Gabriel de Solages

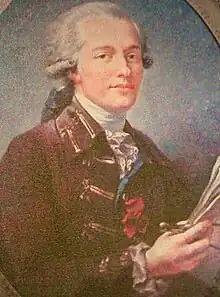
Portrait of Gabriel de Solages from the Musée du verre, Carmaux

Gabriel de Solages (19 August 1711 – 28 July 1799) was a French soldier and industrialist. After serving in Italy, Germany and Bohemia he began exploiting coal mines on the family property near Carmaux in the Tarn department of southern France.